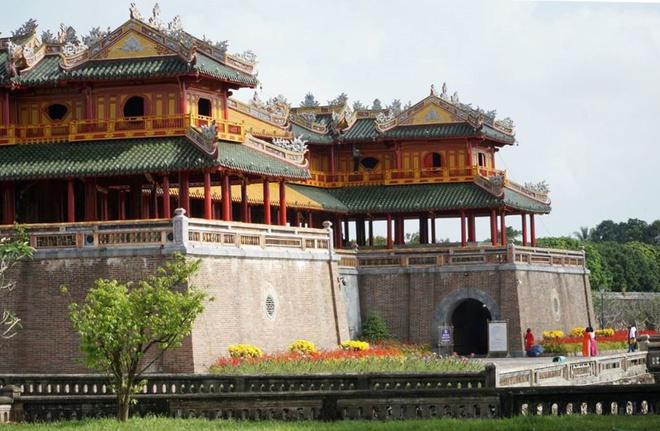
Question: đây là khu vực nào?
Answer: đây là khu vực của một tòa thành cổ